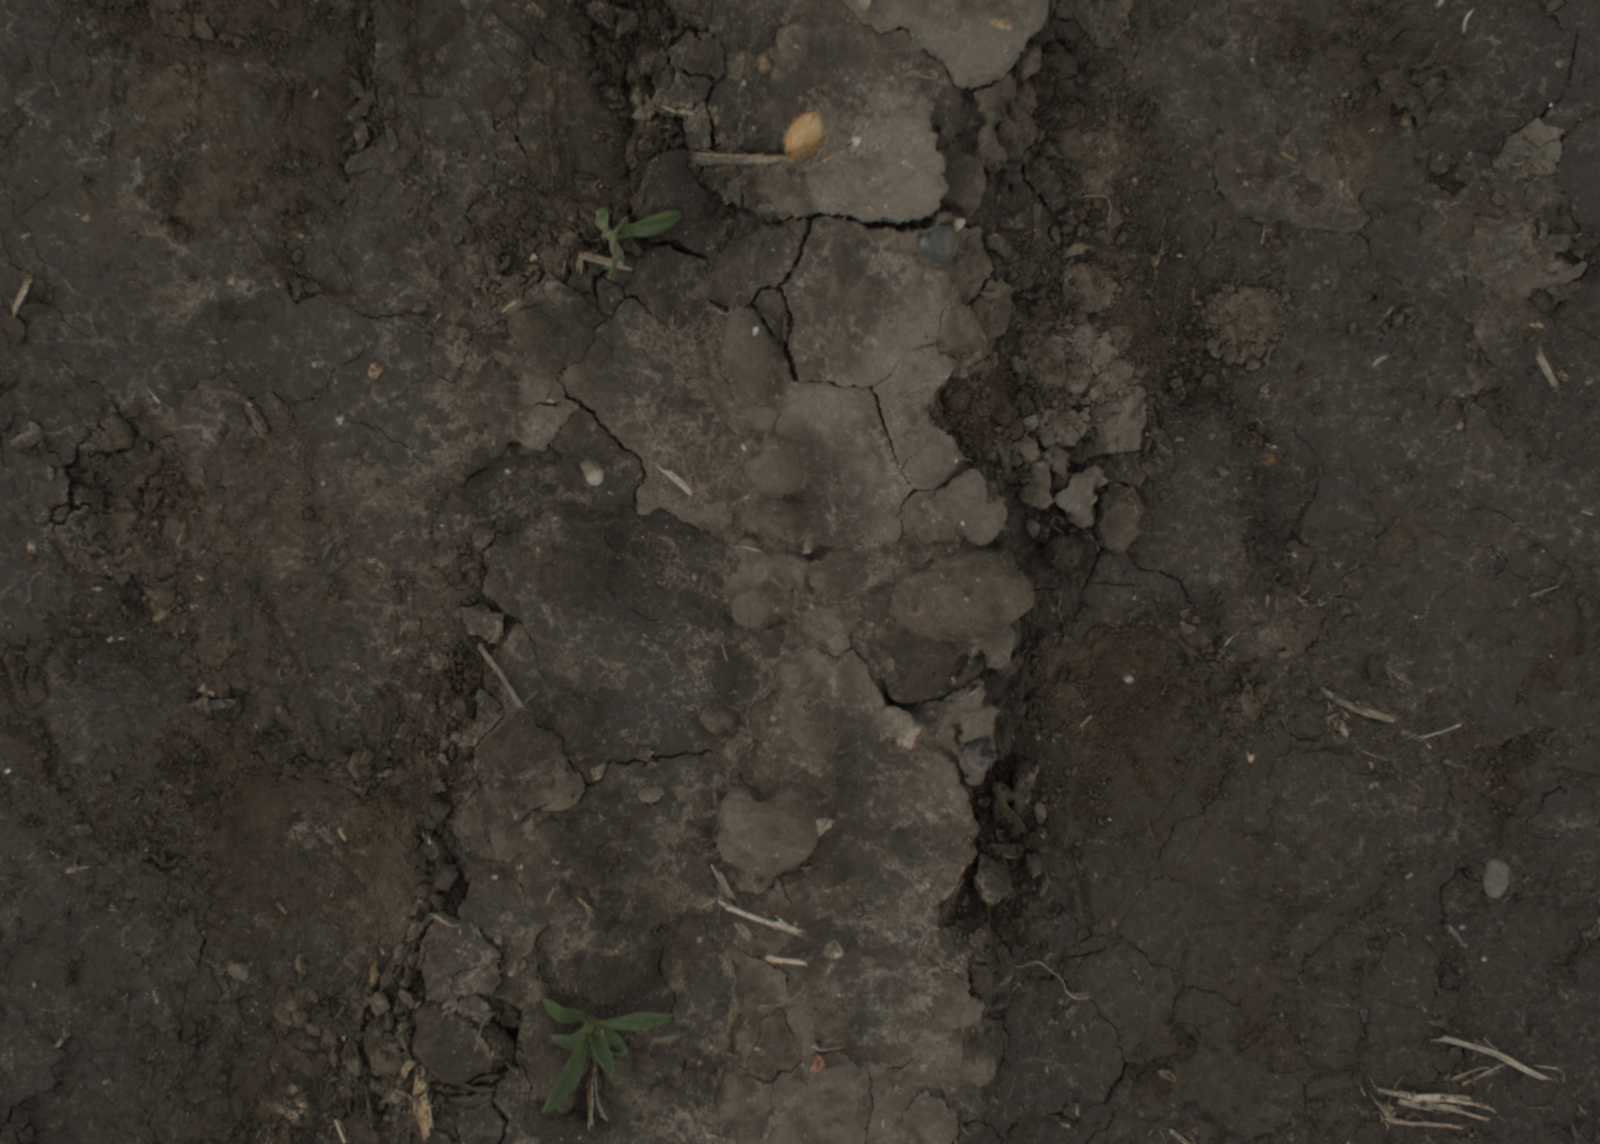
Capture date: 29.09.2021 14:20:28
Weather: cloudy
Wind: medium
Seeding date: 02.09.2021
Plant canopy height (mm): 954